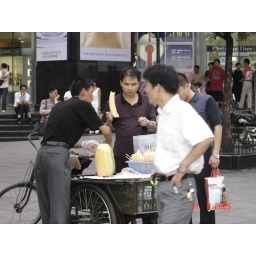
A street vendor selling fruit in Nanjing road,Shanghai